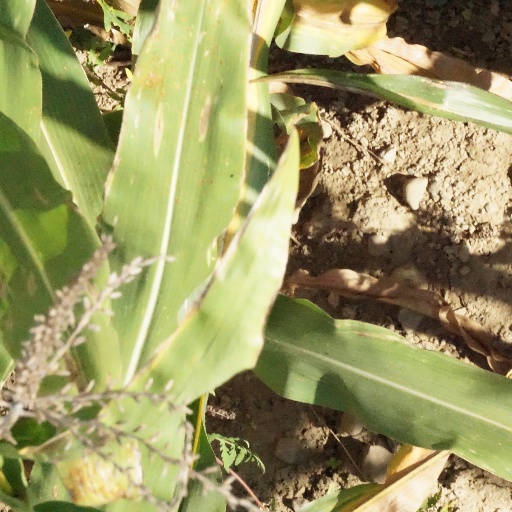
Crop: maize; corn